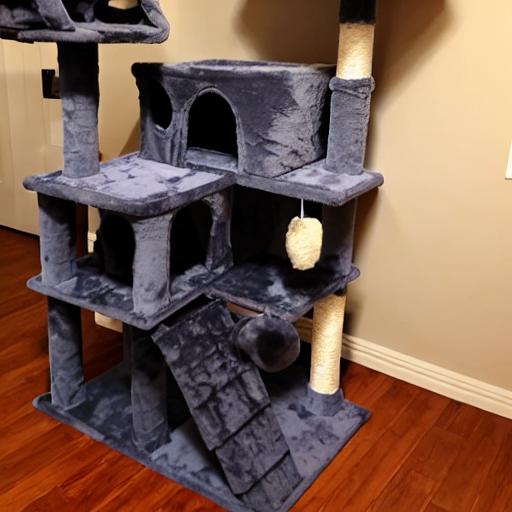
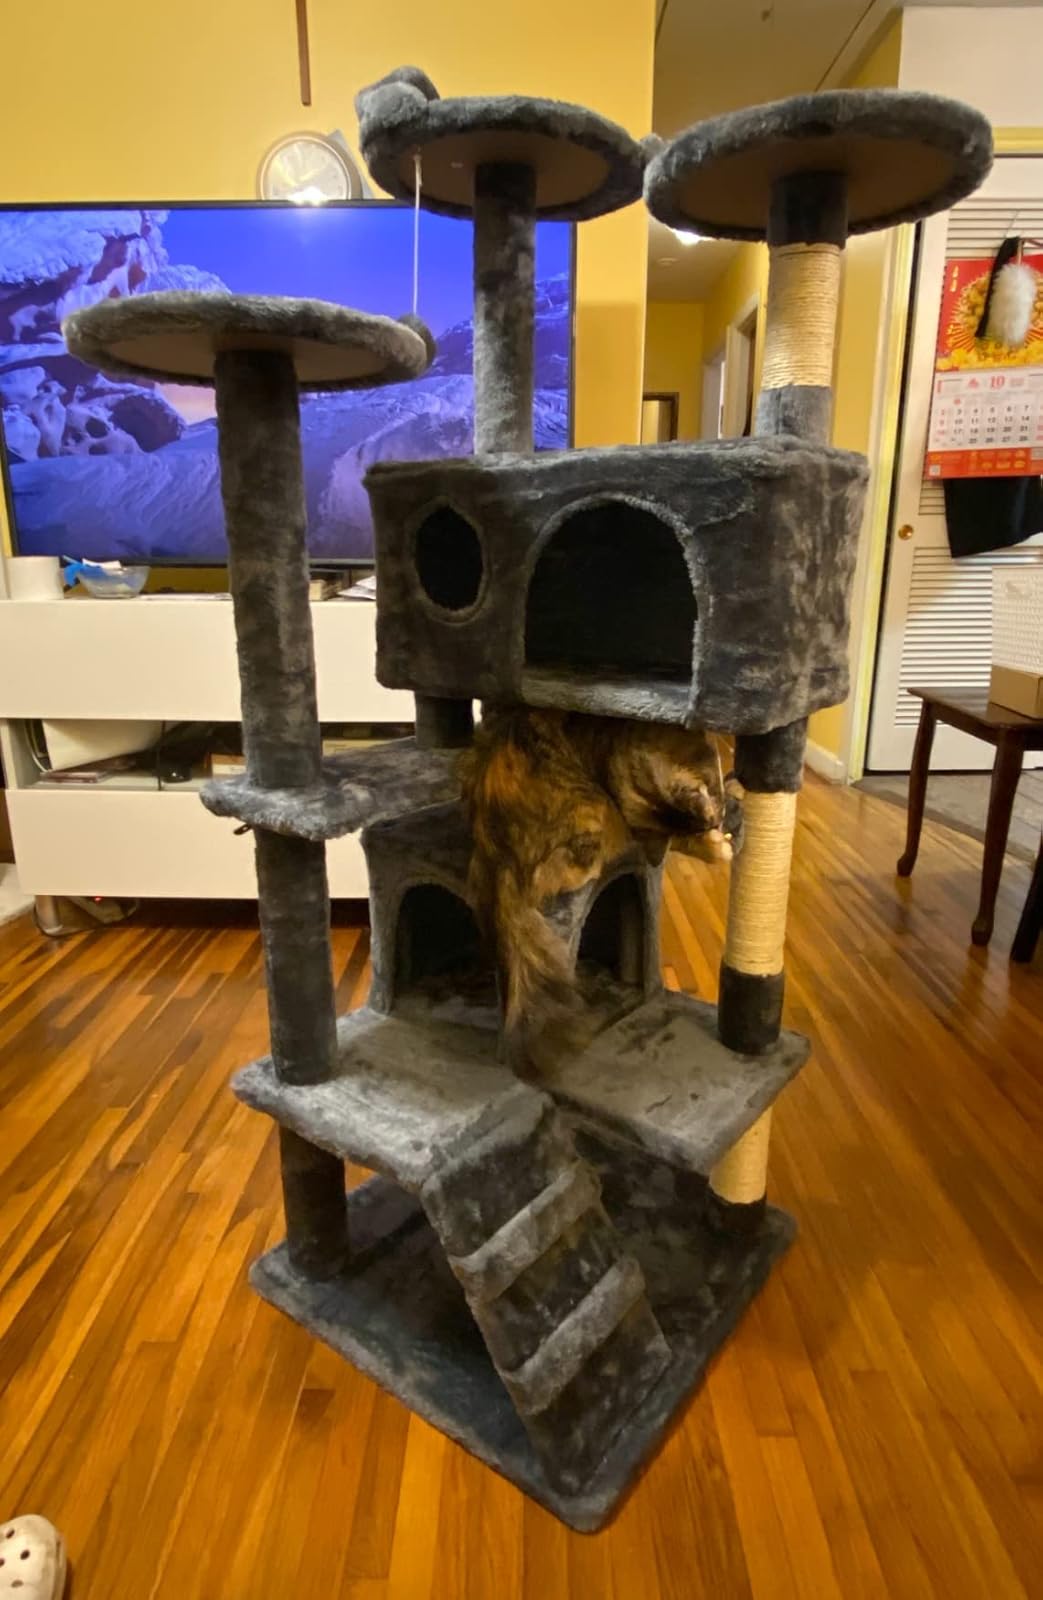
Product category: items_cat tree
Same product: no